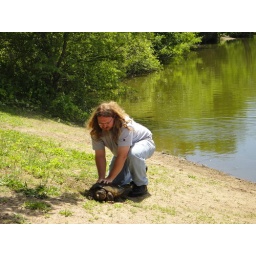
The guys in the park caught this huge snapping turtle on a catfish lure.